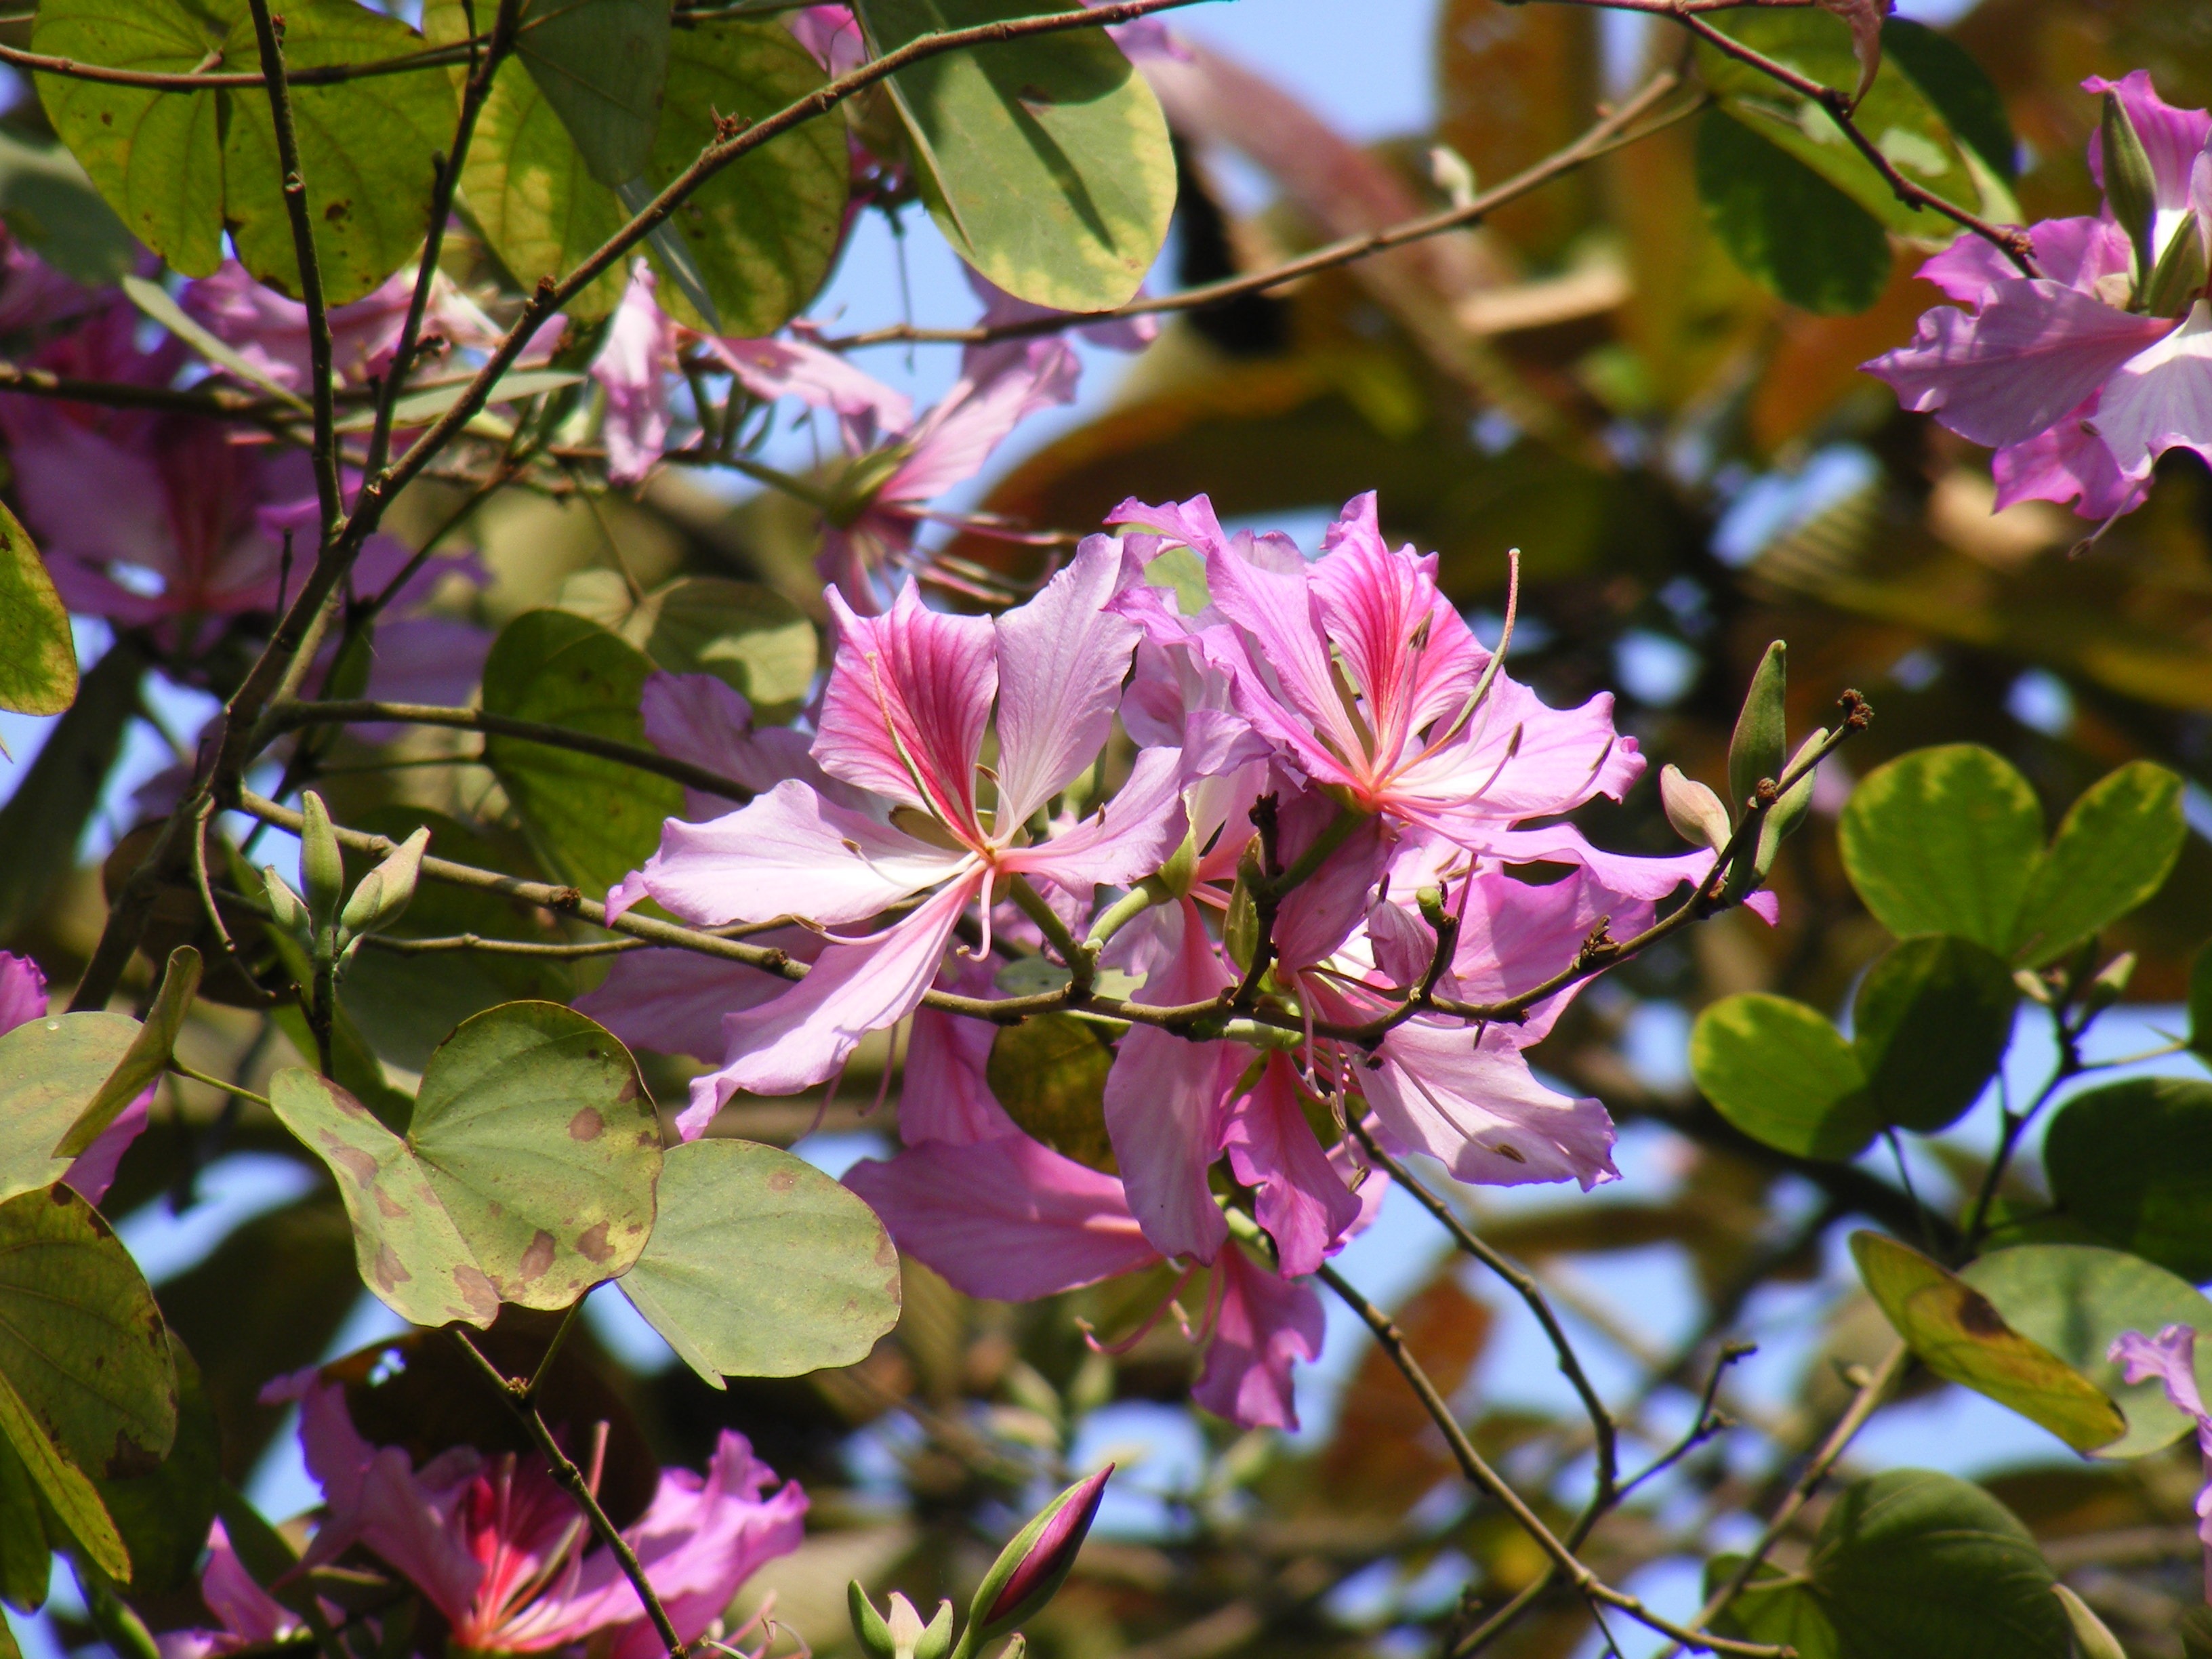
tree, nature, branch, blossom, plant, stem, leaf, flower, petal, bloom, trunk, floral, environment, herb, produce, natural, botany, blooming, agriculture, garden, flora, botanical, wildflower, leaves, outdoors, vegetation, shrub, branches, horticulture, flowering, organic, flowering plant, woody plant, land plant